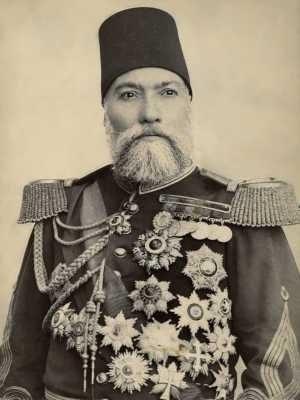
Les Abdullah Frères — un groupe de trois frères, formé de Vichen, Hovsep et Kevork Abdullahian — sont des photographes ottomans d'origine arménienne ayant acquis une renommée internationale durant la période de fin de l'Empire ottoman. Ils prenaient des photos de vues panoramiques et d'individus célèbres, dont notamment des sultans ottomans. La plupart de leurs photographies sont de style orientaliste et ont été prises dans l'Empire ottoman.
Osman Nuri Pacha est un maréchal de l'Empire ottoman né à Tokat en 1837 et mort le 5 avril 1900. Il reçut le titre de Gazi qui signifie en turc « le Vétéran », pour sa bravoure lors de la bataille de Plevna au cours de la guerre russo-turque de 1877-1878, qu'il défendit pendant le siège qu'en fit l'armée impériale russe.